Seth Swirsky

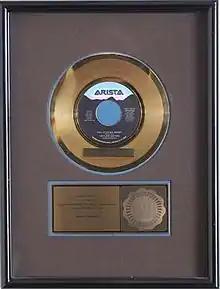

After graduating from Dartmouth College in 1982, Swirsky wrote the Grammy-nominated hit "Tell It to My Heart" with Ernie Gold for Taylor Dayne. The song was on the Billboard Pop Singles Chart for six months in 1988, reaching No. 7.